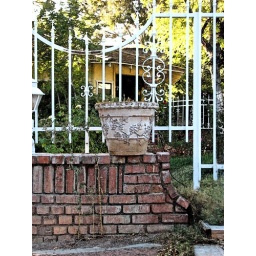
a flower pot in front of fence